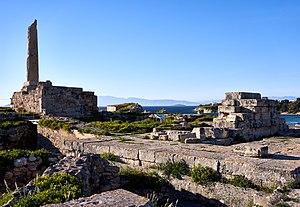
Égine est une île grecque du golfe Saronique, au sud-ouest d'Athènes. Ses habitants sont les Éginètes.